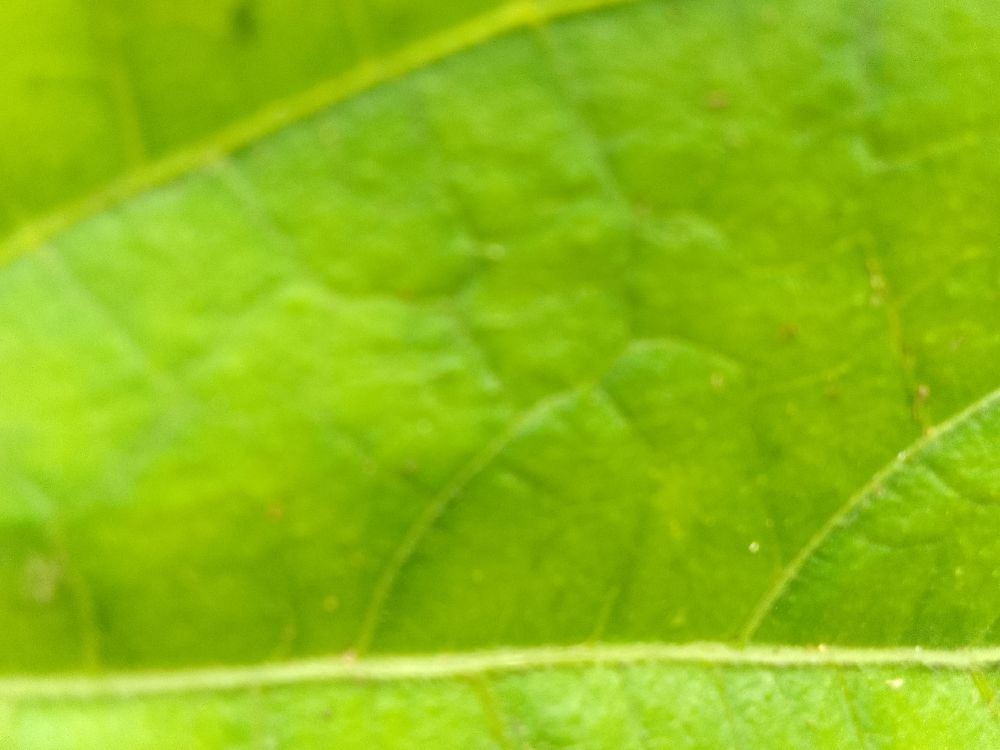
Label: healthy